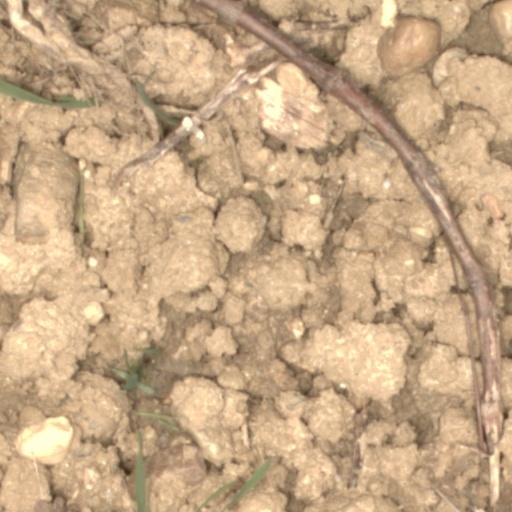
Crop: wheat